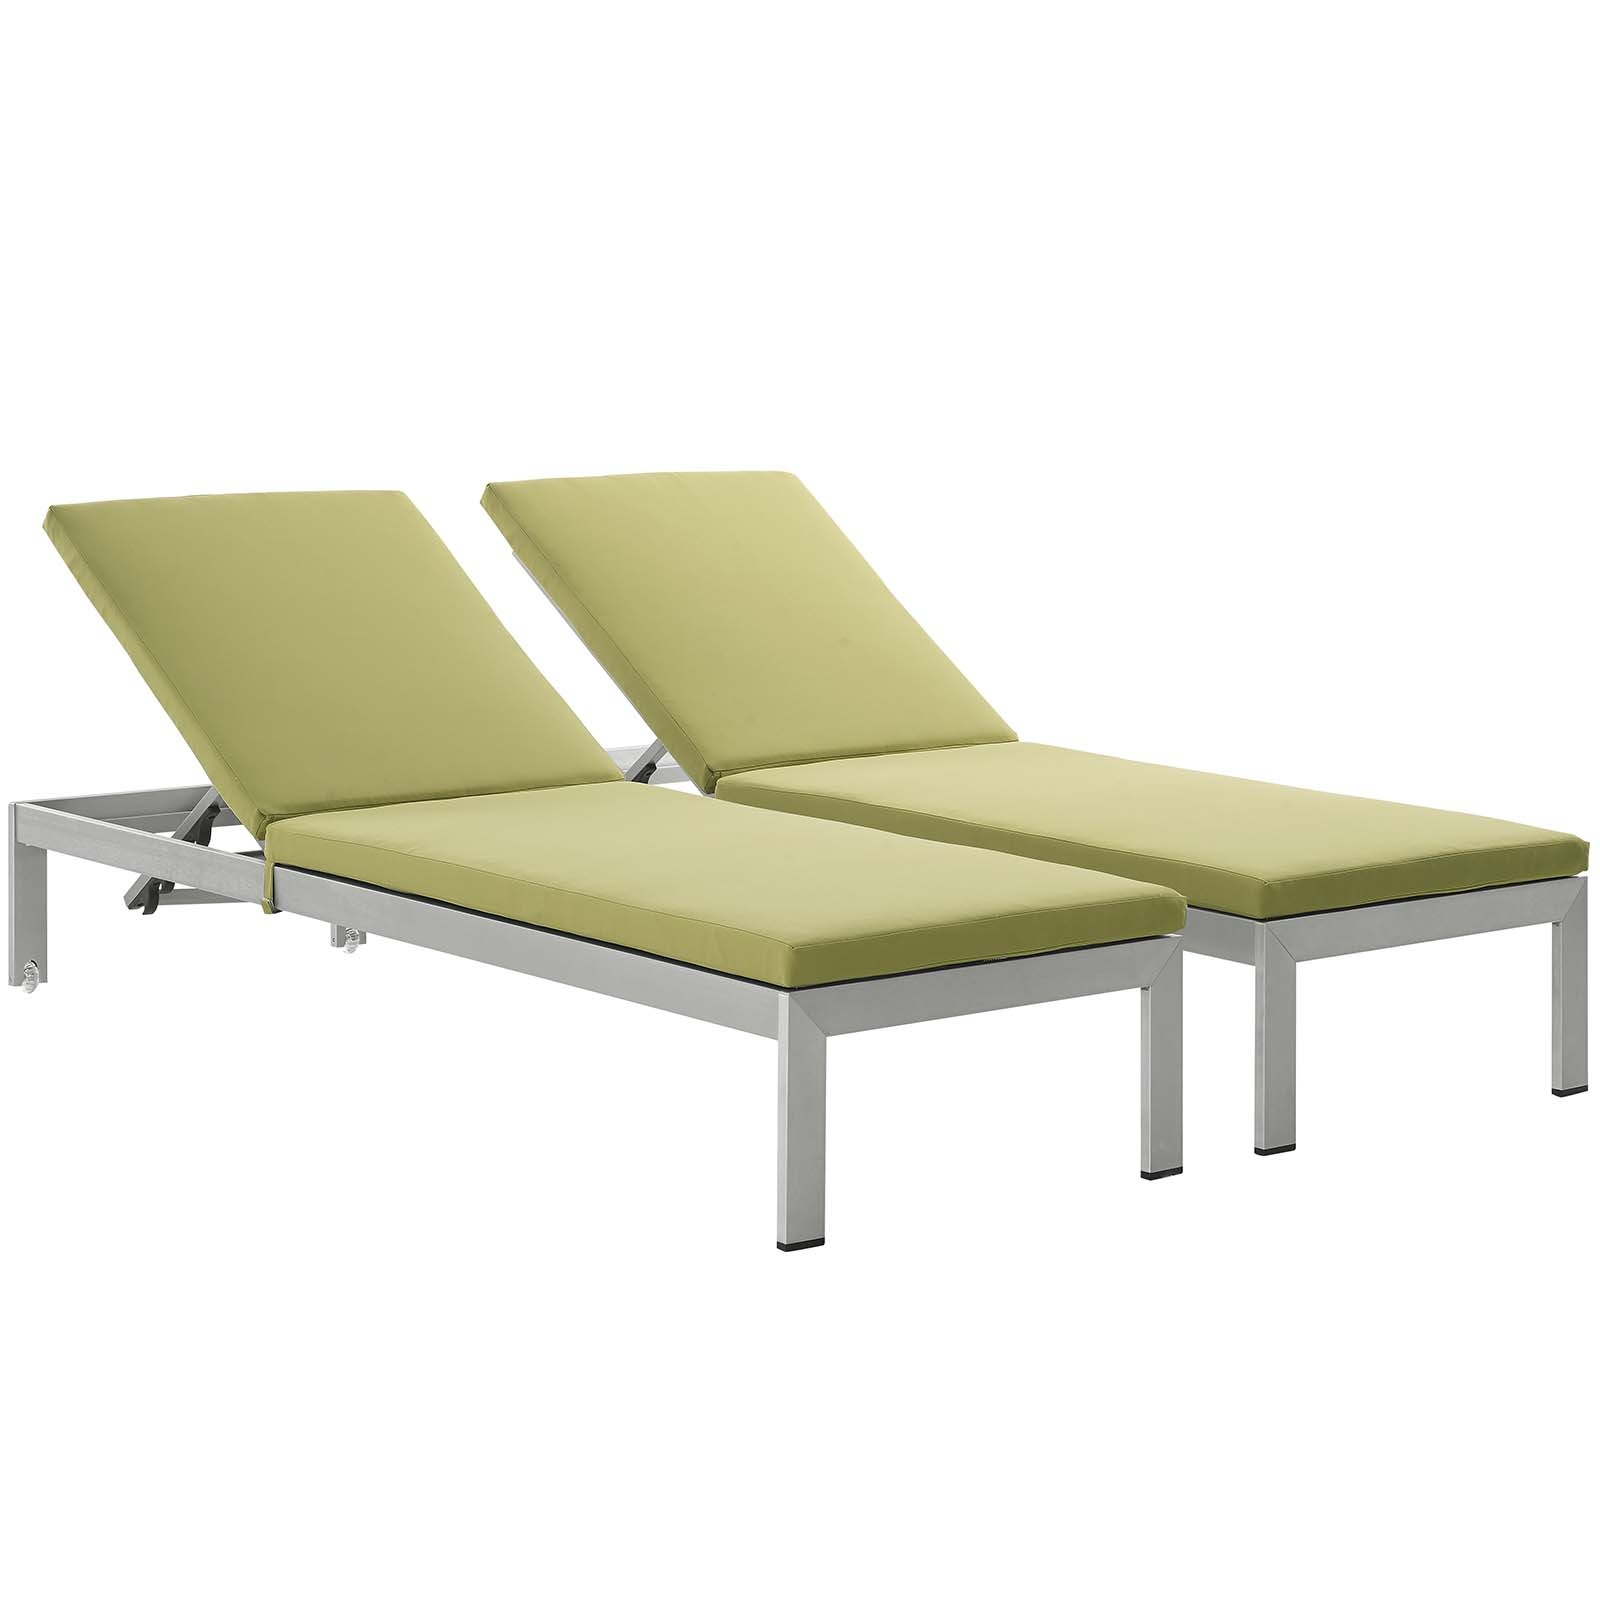
Shore Chaise with Cushions Outdoor Patio Aluminum Set of 2 2737-SLV-PESET
Product Description: Maintain clean lines with the Shore Outdoor Sun Lounger. Strong and durable, relax as you choose from four available recline positions while relaxing on machine washable all-weather cushions, or sunbathe while lying flush on Shore’s breathable Textilene® mesh. Made with an anodized brushed aluminum frame, Shore is a breeze to assemble, comes with clear wheels for easy mobility on the top end, and non-marking black plastic foot caps under the bottom two support legs. Chic and minimalist, the Shore Outdoor Sun Lounger is a piece built to last with the comfort and versatility you’ve been looking for in an outdoor lounger. Set Includes: Two - Shore Chaise Product Color: Silver Peridot Details: Recliner / Height Adjustable Breathable Textilene® Mesh Woven PVC Coated Polyester Anodized Aluminum Frame Dual Wheels At Top End Foot Caps On Bottom Supports Machine Washable Cushion Covers Product Dimensions: Overall Chaise Dimensions: 76"L x 25"W x 12 - 19.5 - 26.5 - 32.5 - 36"H Seat Dimensions: 45.5"L x 25 - 45.5"W x 12"H Backrest Dimensions: 7.5 - 23.5"H Base Dimensions: 76"L x 25"W Overall Product Dimensions: 76"L x 50"W x 12 - 19.5 - 26.5 - 32.5 - 36"H Assembly Required: Y Product Materials: Assembly required Textilene(2x2)30522027/30622216/30521428 2pcs Dia50mm transparent PU caster 2pcs back PE foot plug Anodized brushed aluminum frame five adjustable position powder coated aluminum: 6x2x.2 cm Product Weight: 38 lbs
Brand: Modway
Category: Furniture > Outdoor Furniture > Outdoor Seating > Sunloungers